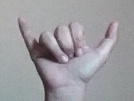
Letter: ya